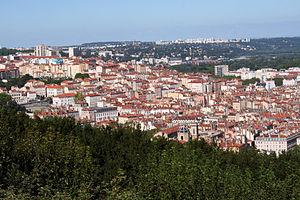
La colline de la Croix-Rousse vue de la colline de Fourvière
Le Tour de France 2020 est la 107ᵉ édition du Tour de France cycliste. Initialement prévu pour se tenir du 27 juin au 19 juillet 2020, il est reporté en raison de la pandémie de Covid-19 et part de Nice le 29 août pour se terminer le 20 septembre à Paris, sur l'avenue des Champs-Élysées. Pour la première fois depuis la fin de la Seconde Guerre mondiale, le Tour n'a pas lieu pendant le mois de juillet.
La Croix-Rousse est une colline de la ville de Lyon, et le nom du quartier qui s'y trouve. Le plateau de la colline, qui culmine à 254 mètres, est situé dans le 4ᵉ arrondissement, et ses pentes sont en partie dans le 1ᵉʳ arrondissement.
Les pentes de la Croix-Rousse forment un des deux quartiers situés sur la colline de la Croix-Rousse, et sont à cheval entre les 1ᵉʳ et 4ᵉ arrondissements de Lyon.